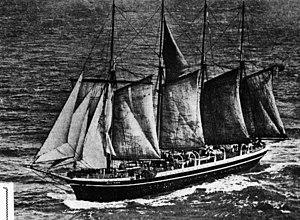
Une goélette à quatre mâts est un voilier quatre-mâts, caractéristique de la deuxième moitié du XIXᵉ siècle jusqu'au début du XXᵉ siècle. Il possède tous ses mâts gréés en voiles auriques pour les grandes voiles basses.
Un quatre-mâts goélette est un voilier quatre-mâts, caractéristique de la deuxième moitié du XIXᵉ siècle jusqu'au début du XXᵉ siècle. Il est constitué d'un mât entièrement gréé en voiles carrés et les 3 autres mâts entièrement gréés en voiles auriques.
Un quatre-mâts carré est un voilier à quatre mâts dont tous les mâts sont gréés en voiles carrées.
Un quatre-mâts barque est un voilier à quatre-mâts à voiles carrées dont seul le mât arrière est gréé exclusivement en voiles auriques. C'est une configuration de gréement fréquente des clippers.